Grou

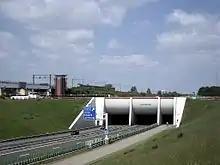
A32 underpass of the Prinses Margriet Canal

The town is located at an exit on the A32 motorway. There is a ferry across the canal called Veerpont de Burd that connects the de Burd island. The Grou-Jirnsum railway station is on the Staatslijn A (Arnhem - Leeuwarden) line.